The Barred Road

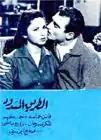
"The Barred Road" VHS cover

The Barred Road (translit. Al-Tareeq al-Masdood) is a 1958 Egyptian drama/romance film.